Miloš Zeman

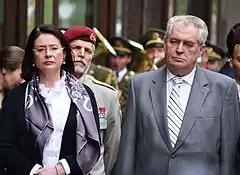
Zeman (right) and Miroslava Němcová, former President of the Chamber of Deputies (May 2013). In June 2013, the Civic Democratic Party (the leading party of the parliamentary coalition government) nominated her for the post of the Prime Minister; however, Zeman refused to appoint her and instead chose his long-time ally and friend Jiří Rusnok

In November 2014, on the 25th anniversary of the 1989 Velvet Revolution against communist rule, protests took place calling for Zeman's resignation. Protesters argued that Zeman had betrayed the legacy of Václav Havel, who helped Czechoslovakia and then Czech Republic become a champion of human rights, by being too sympathetic to authoritarian regimes and too close to Russia and China. They carried football-style red penalty cards as a warning of ejection to Zeman and threw eggs at him.